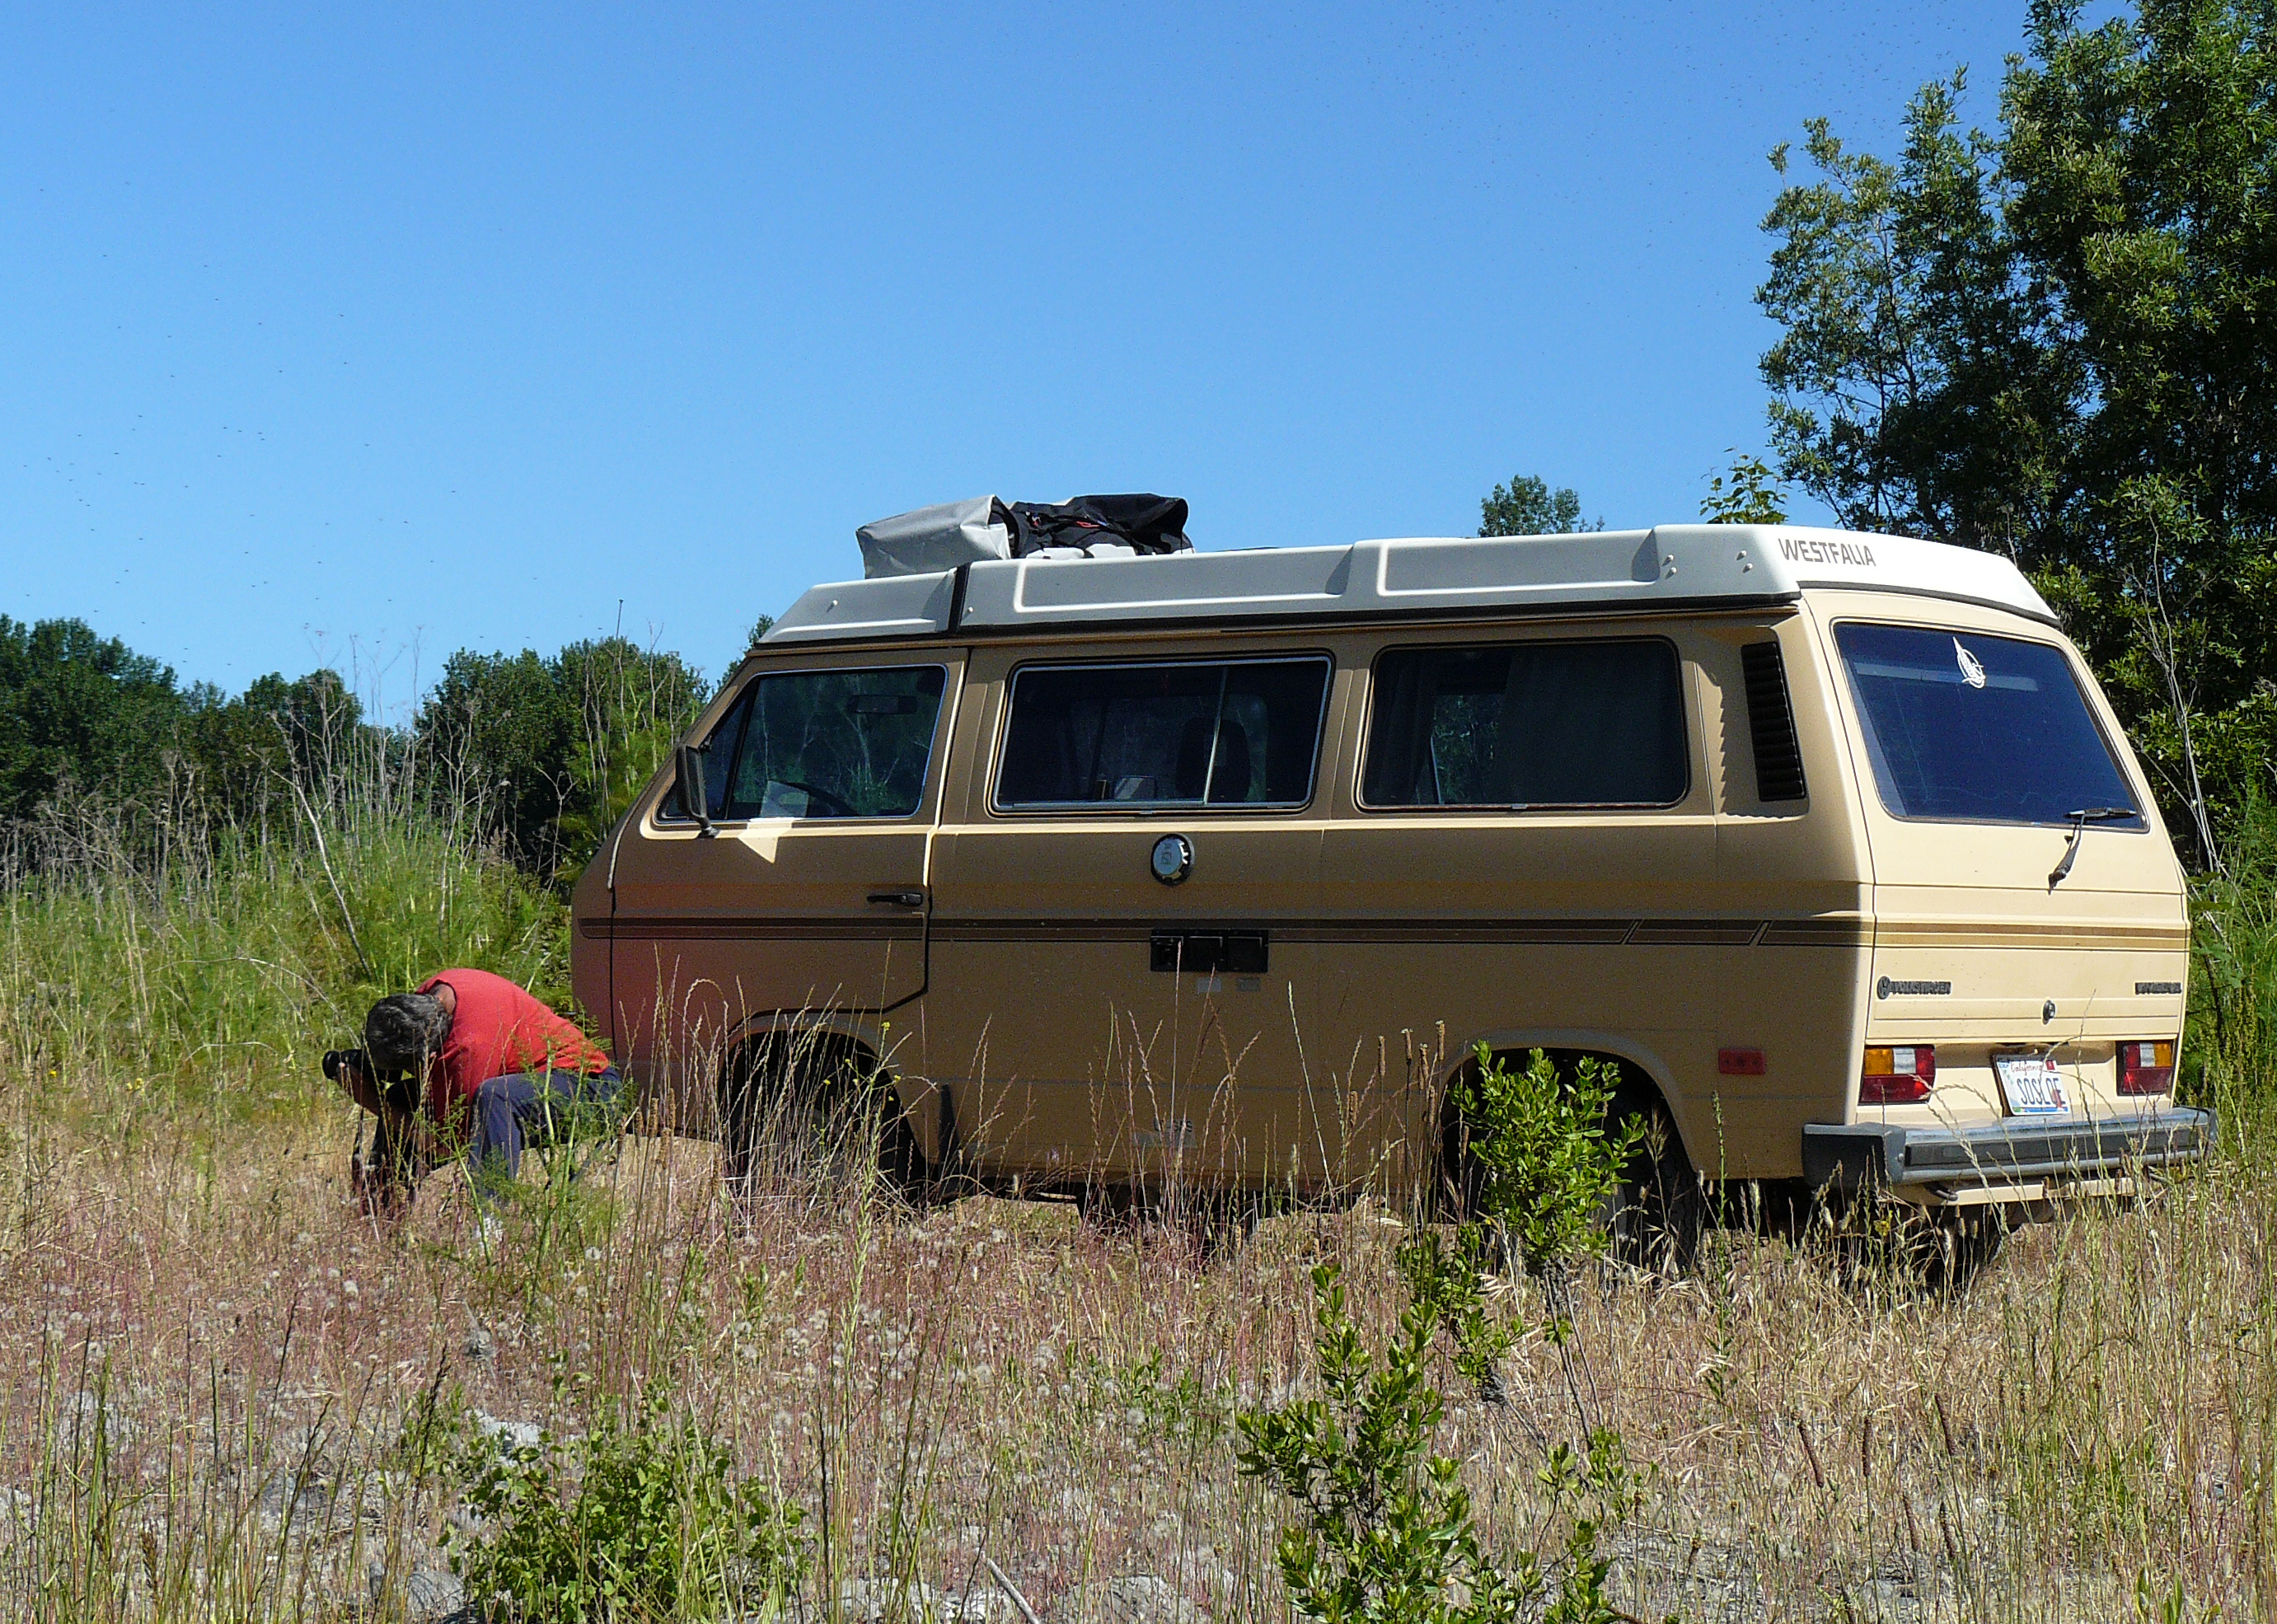
car, van, vehicle, photographers, safari, ecosystem, klamath, klamathriver, greatphotographers, minibus, vwcamper, lindatanner, off road vehicle, sport utility vehicle, recreational vehicle, automobile make, off roading